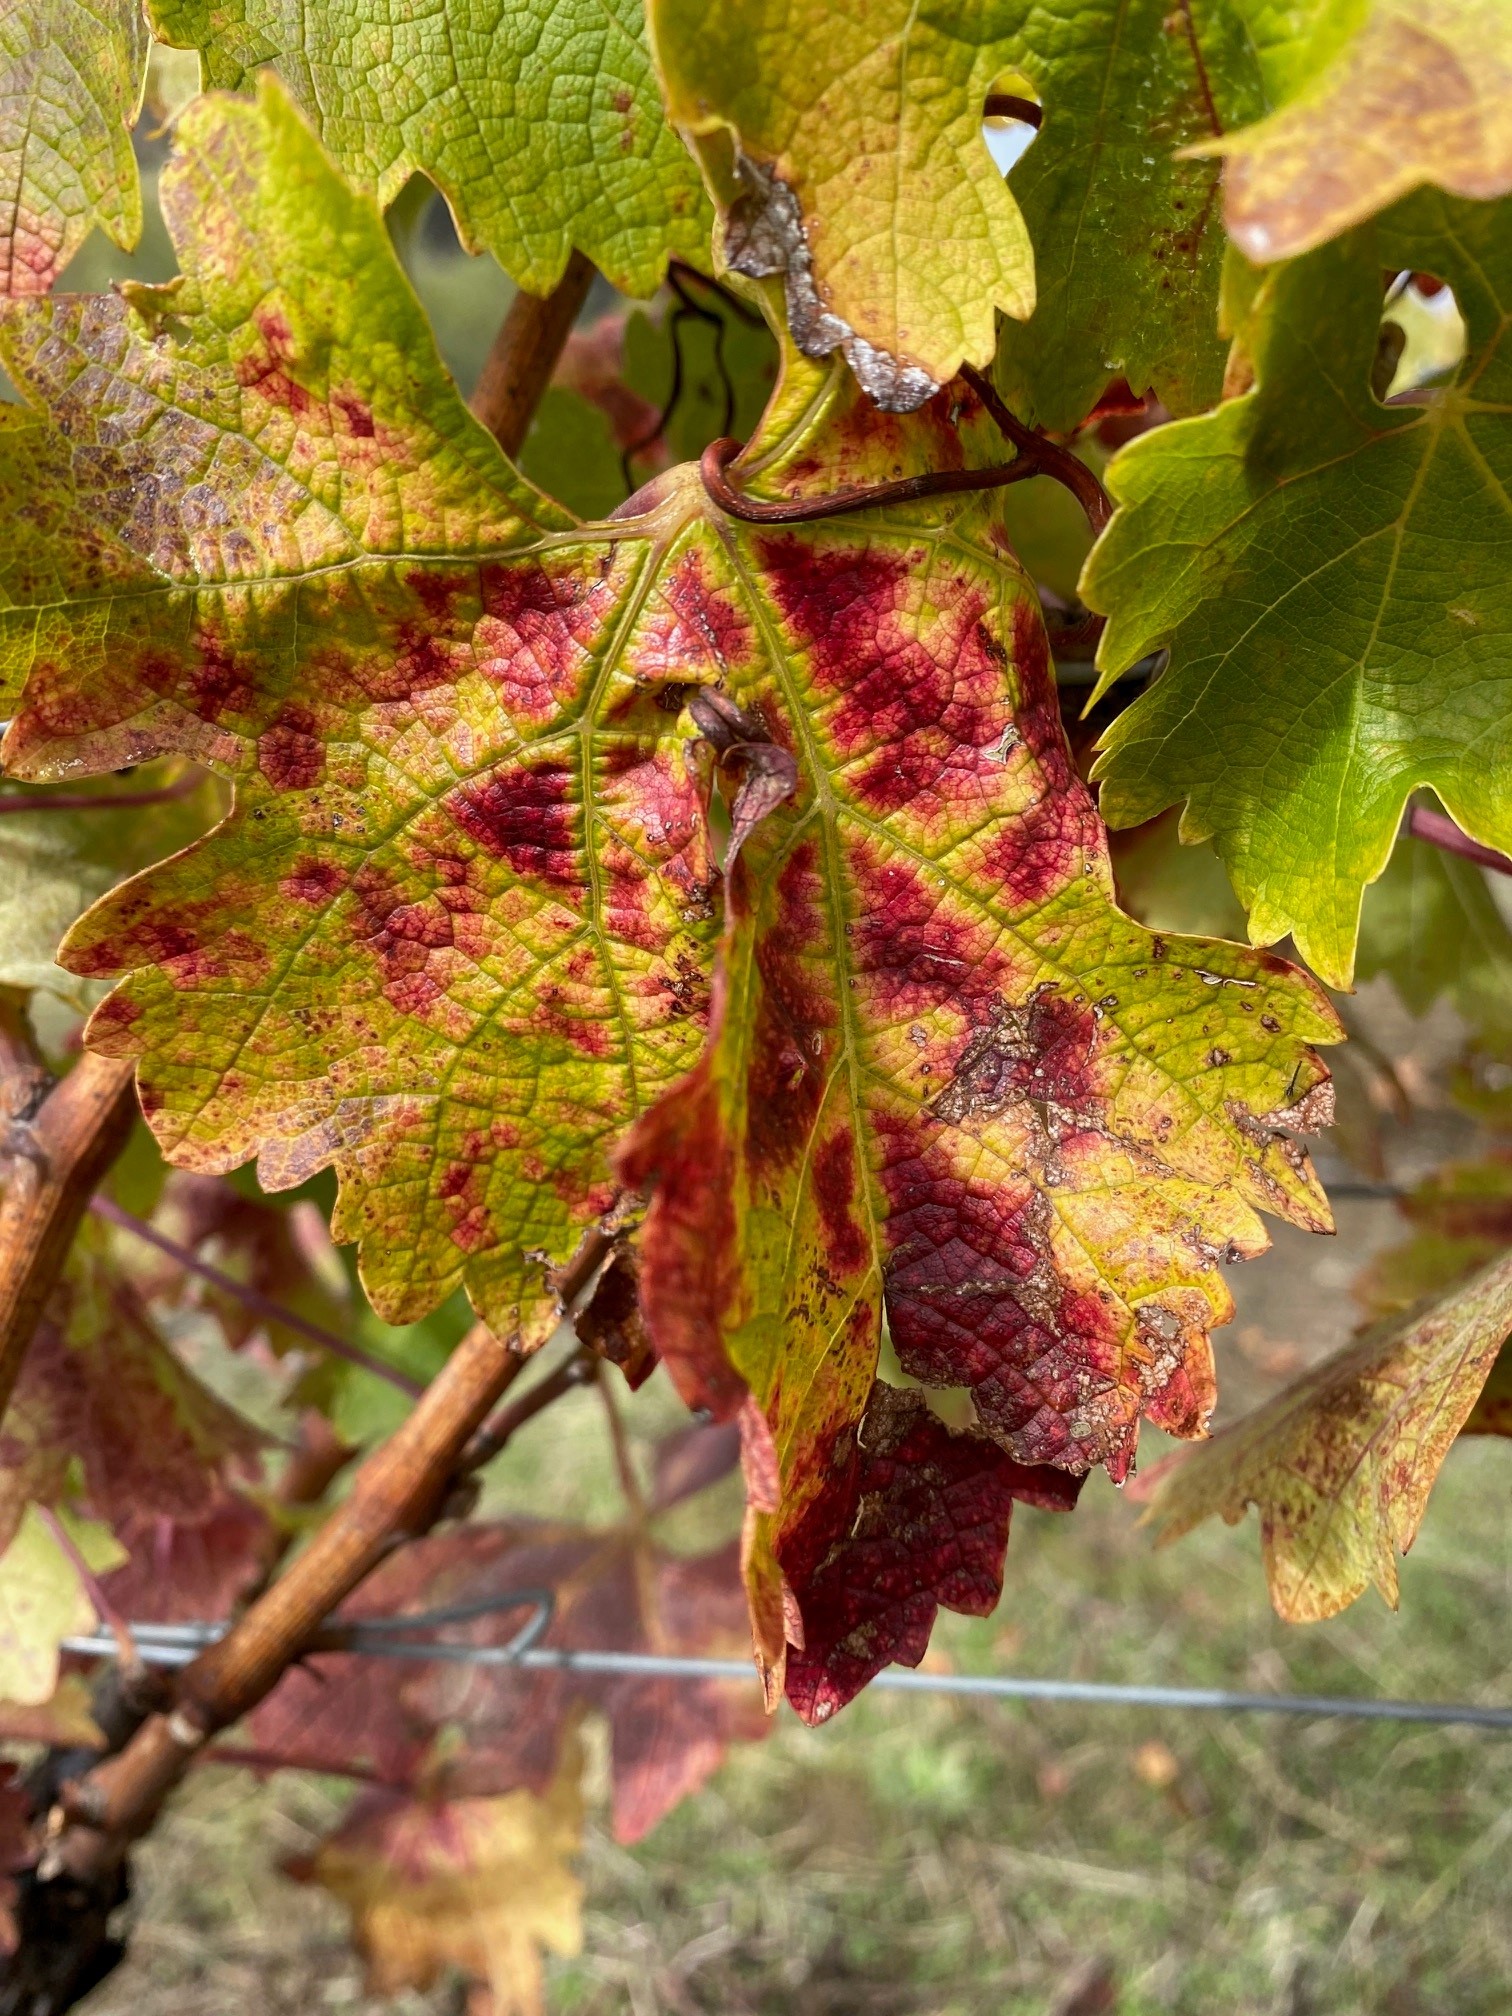
Label: Red Blotch